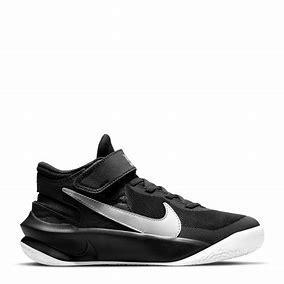
Brand: Nike
Model: Team Hustle D 10